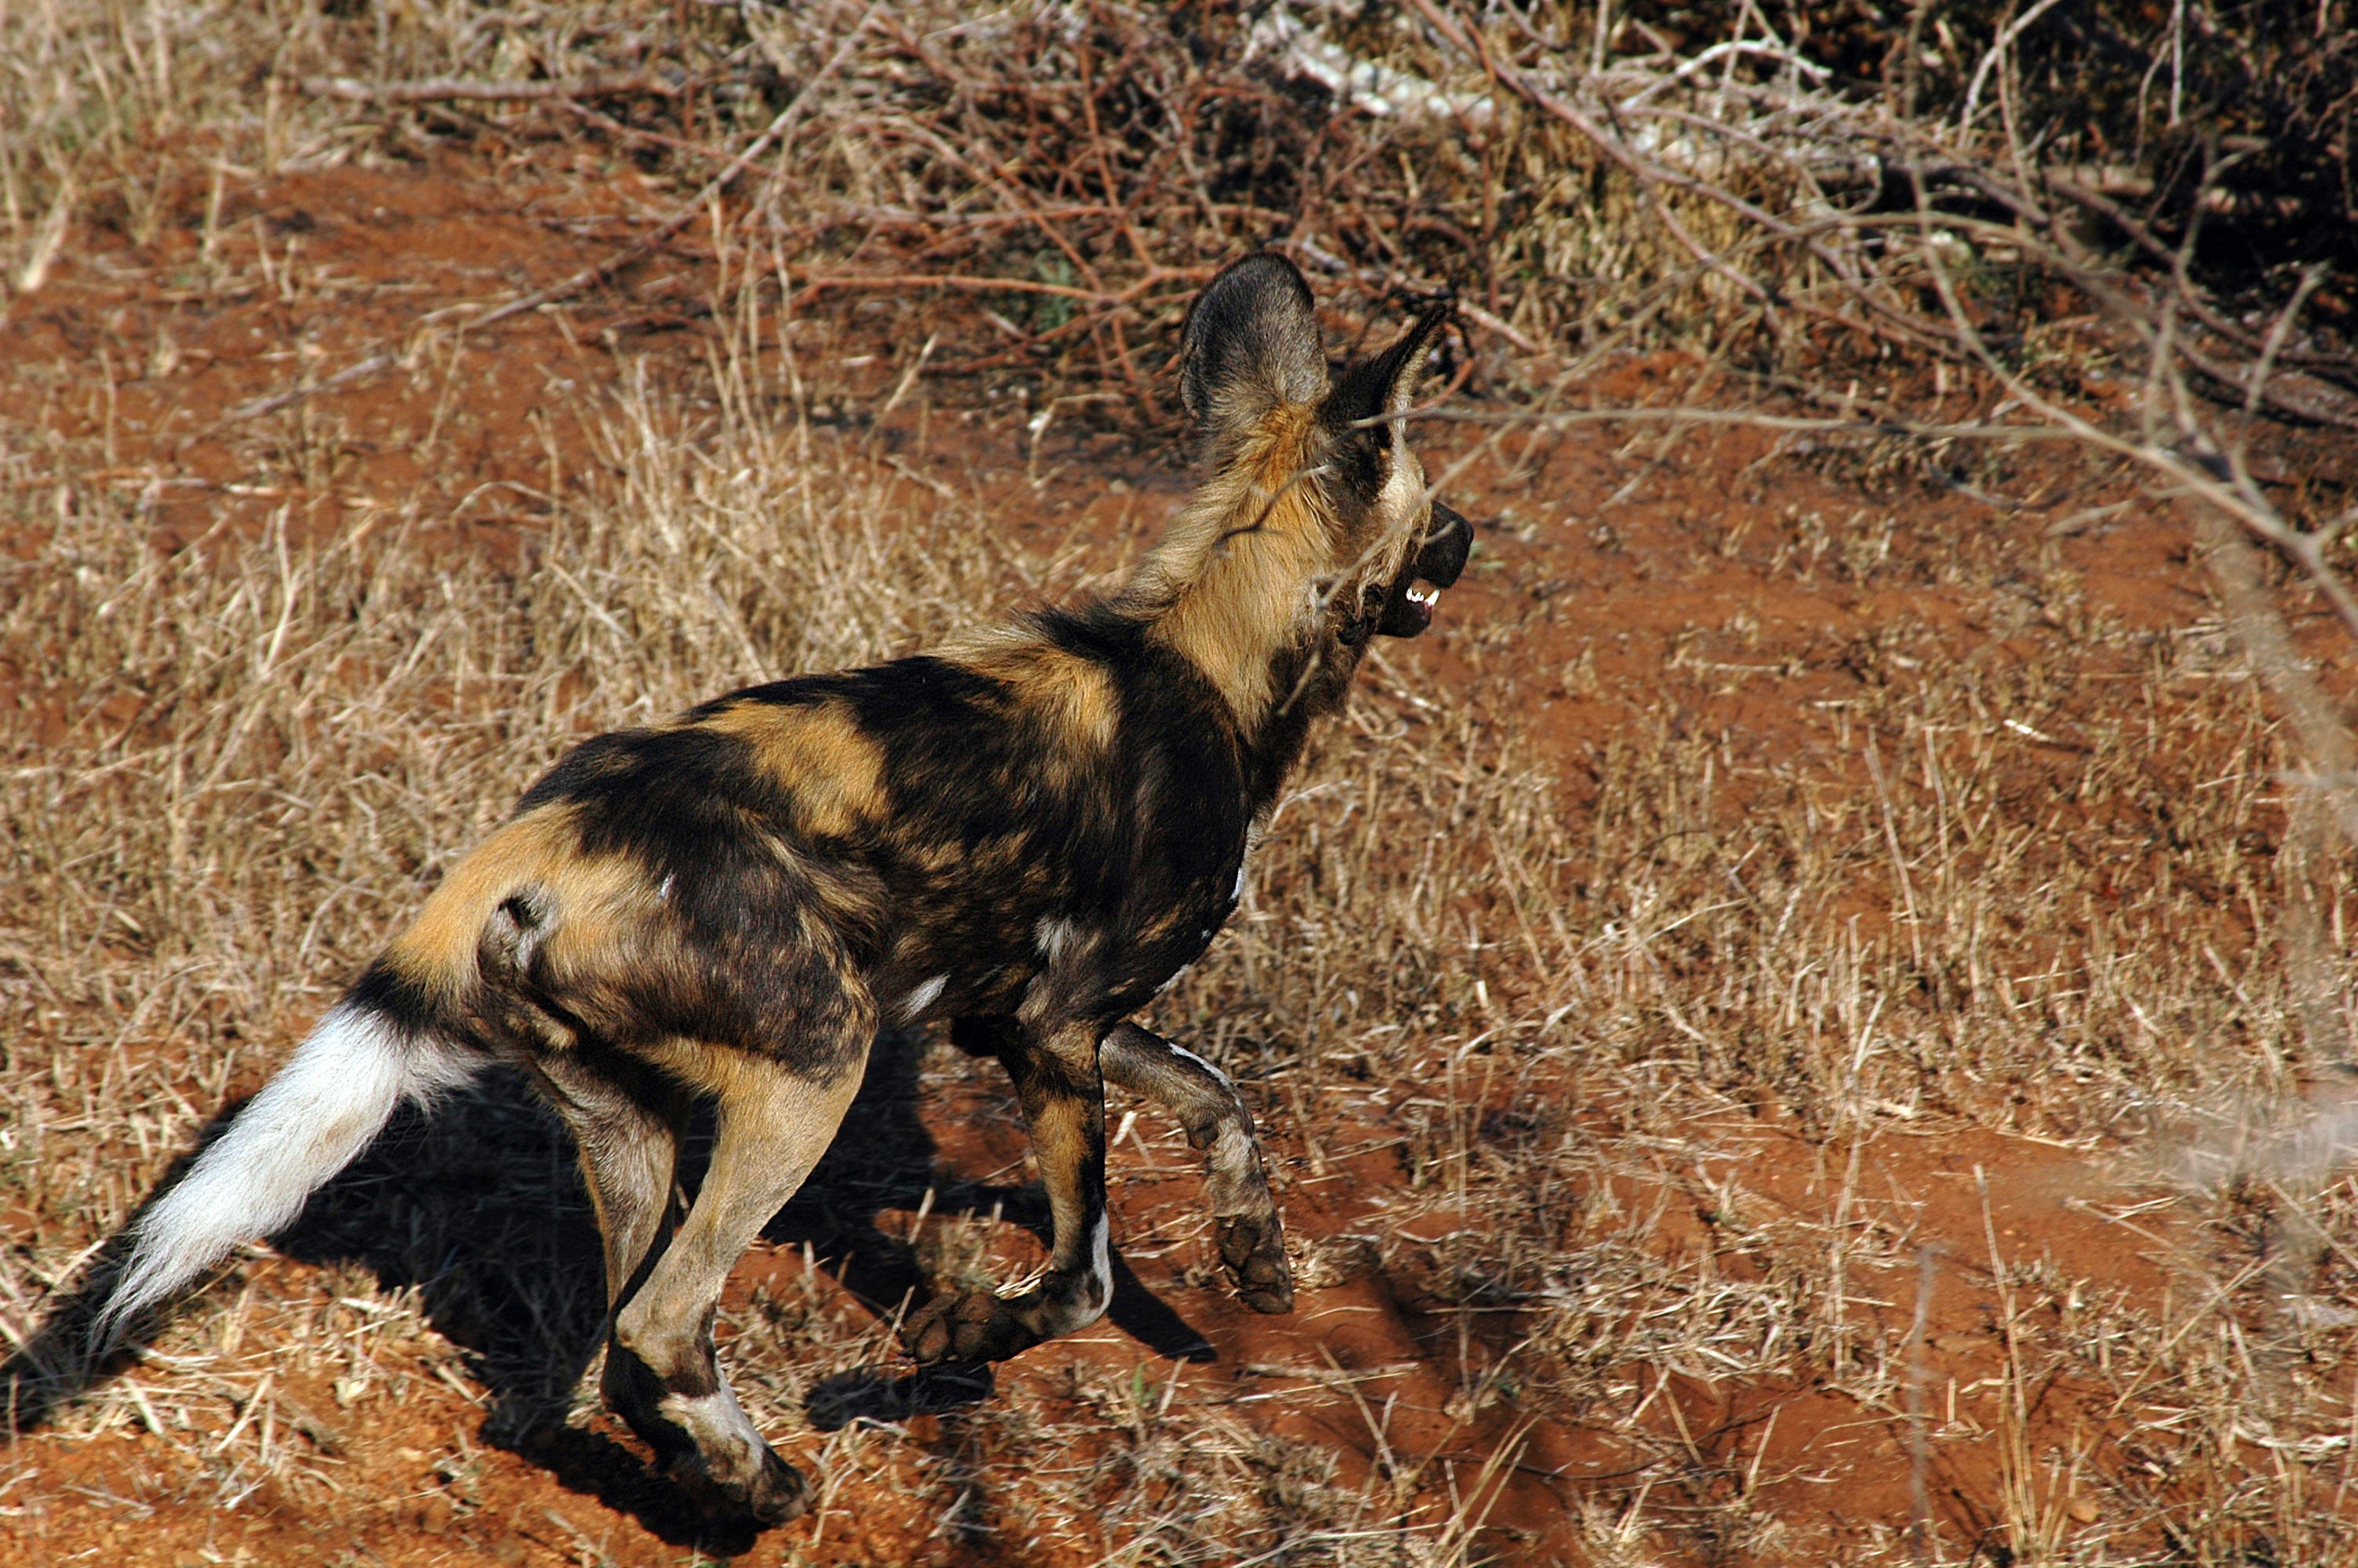
nature, grass, hair, dog, animal, canine, wildlife, wild, bush, color, africa, mammal, fauna, plants, multicolored, vertebrate, african, jackal, wild dog, dog like mammal, lycaon pictus